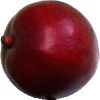
Label: Mango Red 1